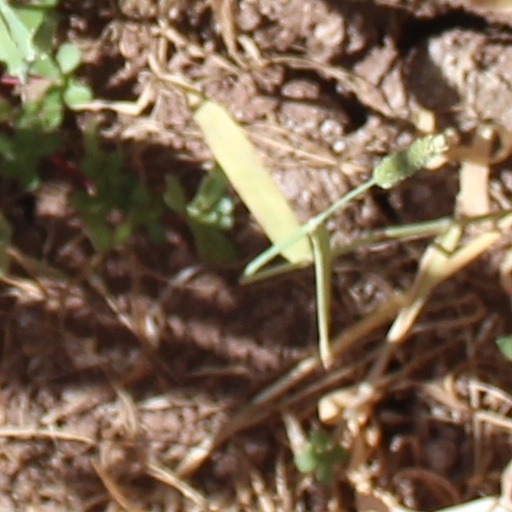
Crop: wheat